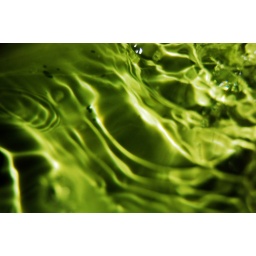
Water in a green cup